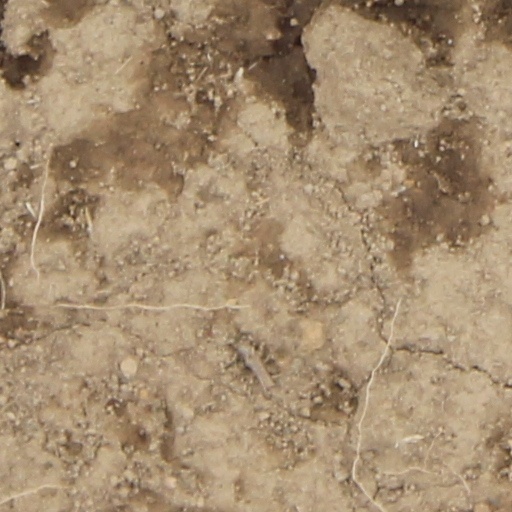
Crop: wheat